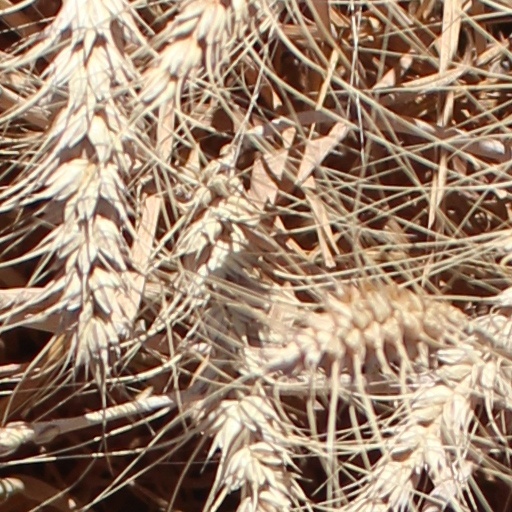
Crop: wheat